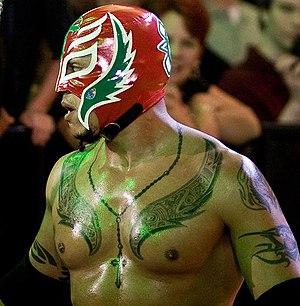
L’édition 2008 du Royal Rumble est une manifestation de catch télédiffusée et visible uniquement en paiement à la séance. L'événement, produit par la World Wrestling Entertainment, a eu lieu le 27 janvier 2008 dans la salle omnisports Madison Square Garden à New York, dans l'État de New York. Il s'agit de la 21ᵉ édition du Royal Rumble, pay-per-view annuel faisant partie du « Big Four ». Toutes les Superstars de la fédération sont les vedettes de l'affiche officielle.
L’édition 2010 d’Over the Limit est une manifestation de catch télédiffusée et visible uniquement en paiement à la séance. L'événement, produit par la World Wrestling Entertainment, a eu lieu le 23 mai 2010 dans la salle omnisports Joe Louis Arena à Détroit, dans le Michigan. Il s'agit de la première édition d'Over the Limit, pay-per-view annuel qui remplace Judgment Day. Edge est la vedette de l'affiche officielle.